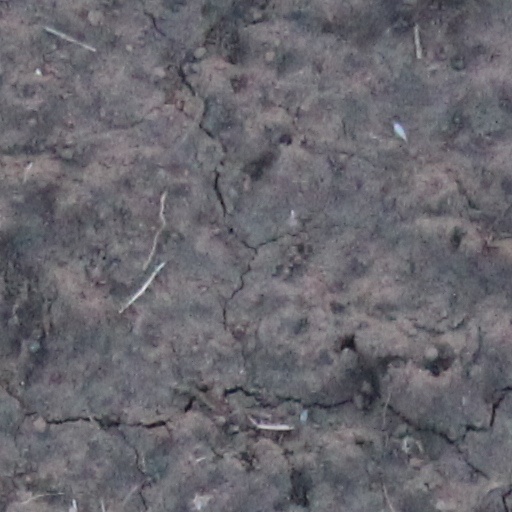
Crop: wheat